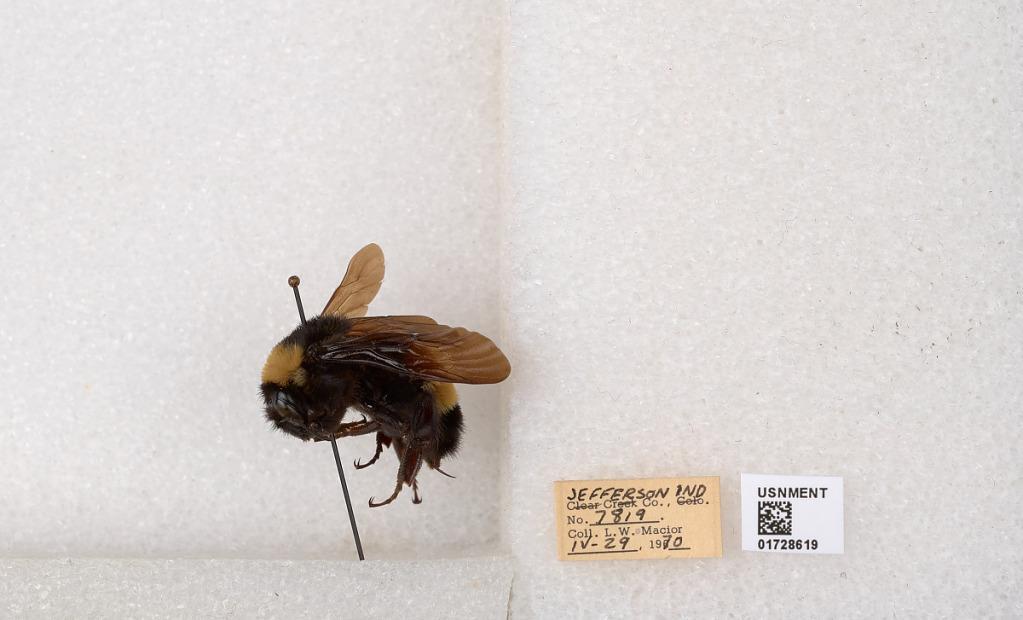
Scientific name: Bombus (Bombus) nevadensis auricormus
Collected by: L. Macior
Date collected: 1970-4-29
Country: United States
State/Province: Indiana
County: Jefferson
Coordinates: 38.7858, -85.4386